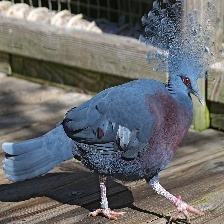
Species: VICTORIA CROWNED PIGEON
Scientific name: GOURA VICTORIA